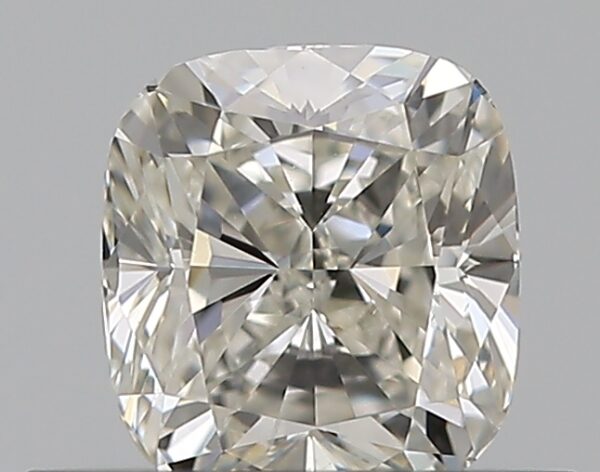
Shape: cushion
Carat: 0.52
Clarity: VS1
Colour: I
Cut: EX
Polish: EX
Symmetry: GD
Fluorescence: N
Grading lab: GIA
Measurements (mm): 4.78 x 4.38 x 2.97